Question: Please indicate a possible affordance area of motorcycle that can be used for sitting on
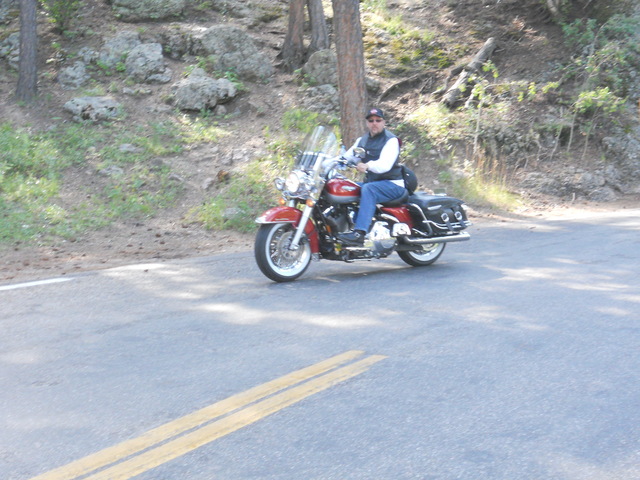
Answer: [358.5, 180.5, 430.5, 211.5]